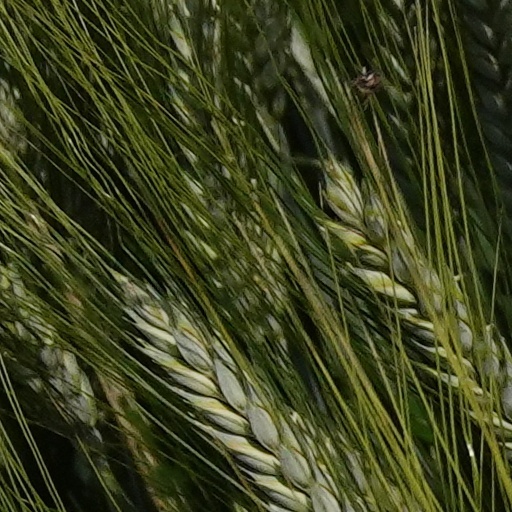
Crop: wheat